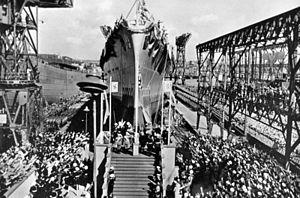
Le Prinz Eugen est un croiseur lourd de l'Allemagne, de la classe Admiral Hipper, ayant servi dans la Kriegsmarine durant la Seconde Guerre mondiale. Il porte le nom du prince Eugène de Savoie-Carignan, célèbre général des armées impériales germaniques.
L’arsenal Germania, longtemps exploité par Gustav Krupp était un chantier naval de Kiel édifié sur la rive est de l’Hörn. Ce fut le premier arsenal à assembler des sous-marins à grande échelle et, à partir de 1935, l’un des plus grands chantiers du complexe militaro-industriel allemand travaillant pour la Kriegsmarine. En 1945, les installations furent démontées à l'instigation des forces d'occupation britanniques et l'organisation dissoute.
Cet article présente une liste de chantiers navals à travers le monde non exhaustive. Au début du XXᵉ siècle, les principaux chantiers navals étaient en Europe de l'Ouest, au milieu de ce siècle, aux États-Unis, et au début du XXIᵉ siècle en Asie de l'Est.